Stanley Davis Phillips

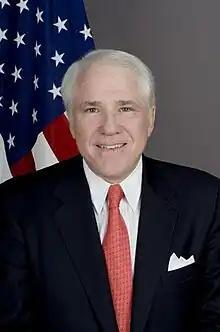
Stanley Davis Phillips

Stanley Davis “Dave” Phillips (May 11, 1942, High Point, North Carolina – November 20, 2022) was the chairman and chief executive officer of Phillips Industries, Inc. and was a political appointee as U.S. Ambassador to Estonia from April 16, 2007 until January 16, 2009.